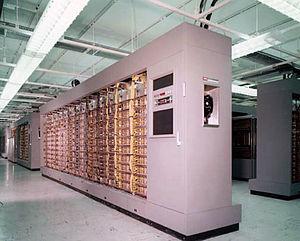
Semi-Automatic Ground Environment est le nom d'un système d'arme américain ultra-secret étudié à partir de 1952 opérationnel de 1959 à 1983.